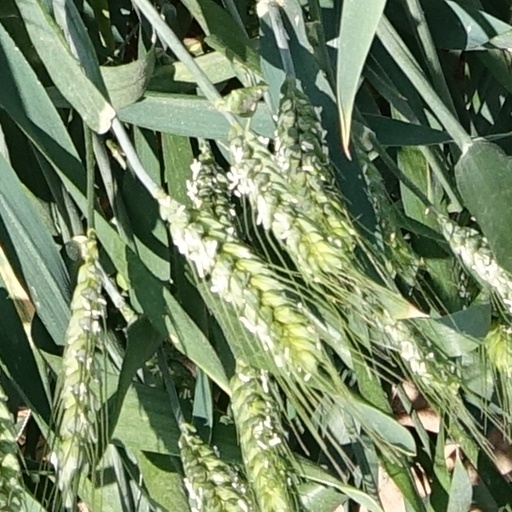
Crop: wheat